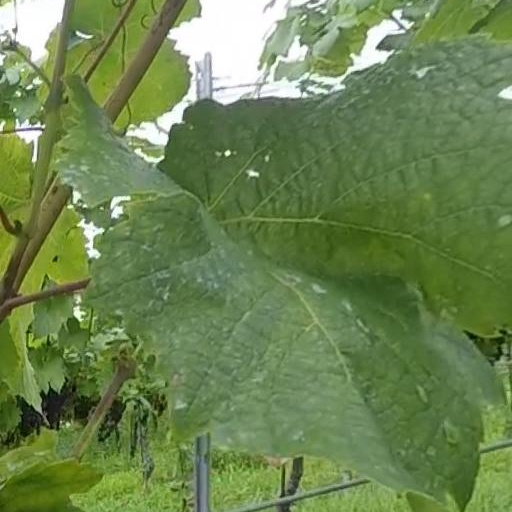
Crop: grape